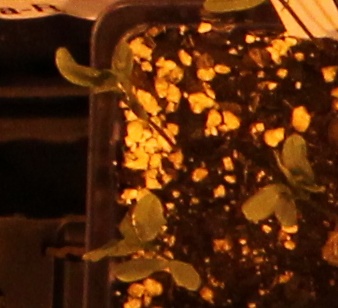
Label: Lentil